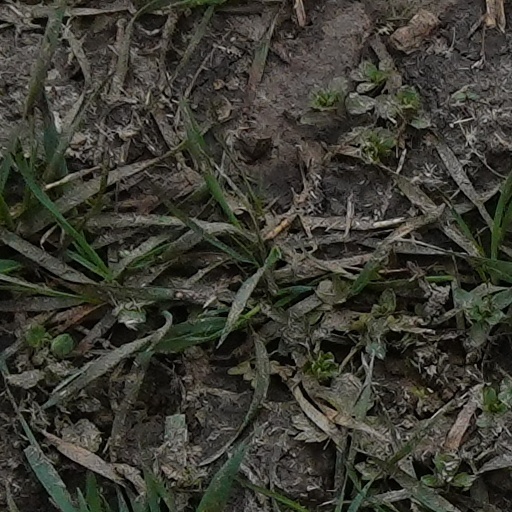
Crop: wheat